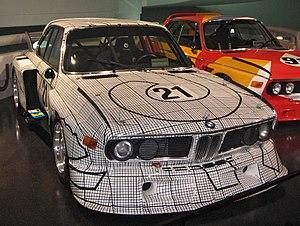
Peter Holden Gregg, né le 4 mai 1940 à New York et mort le 15 décembre 1980 est un pilote automobile américain connu pour son grand nombre de victoires. Il est entré au temple international de la renommée du sport automobile en 1992.